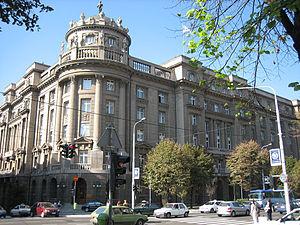
Dragiša Brašovan était un architecte serbe. Pionnier de l'architecture moderne en Serbie, il a été membre de l'Académie serbe des sciences et des arts.
Cet article recense les monuments culturels du district de la Ville de Belgrade en Serbie.
Nikola Nestorović était un architecte serbe. Son œuvre est caractéristique de la tradition architecturale de l'éclectisme, qui mêle les influences de divers styles architecturaux de toute époque.
Kneza Miloša est une rue de Belgrade, la capitale de la Serbie. Elle est située dans la municipalité de Savski venac.